Yorkshire Museum of Farming

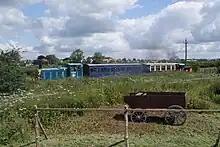
A train on the Derwent Valley Light Railway

During 2007-2008, a project which involved interviewing a number of different farming families was completed. This provides an audiovisual display of different types of farms from around Yorkshire, including dairy, sheep, pigs and arable crops, both organic and those using agrochemicals, an artificial inseminater and some subsistence farms. A new audiovisual room was built as part of the project.